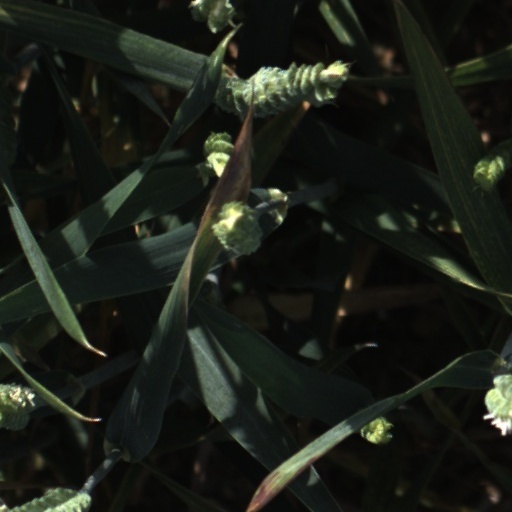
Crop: wheat